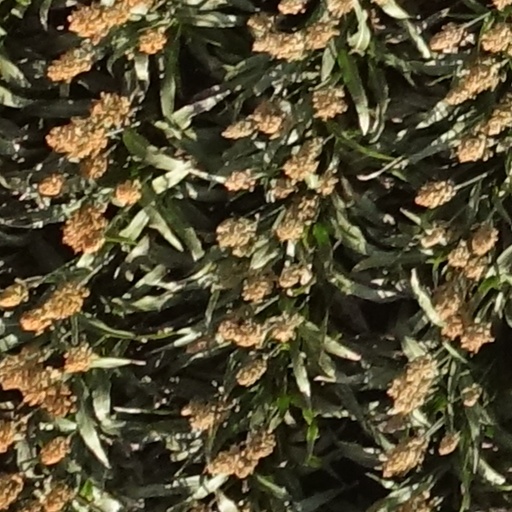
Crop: sorghum